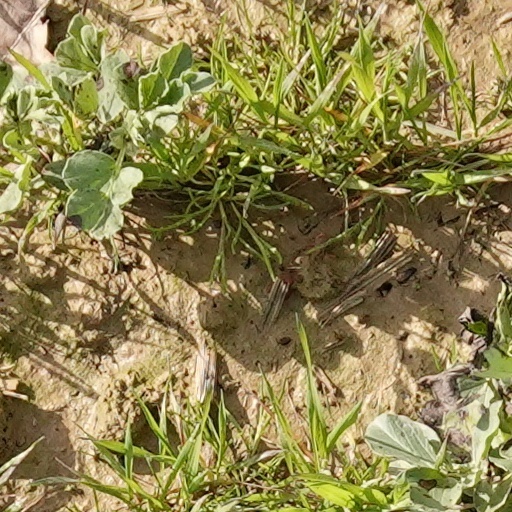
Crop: wheat